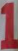
Number: 1